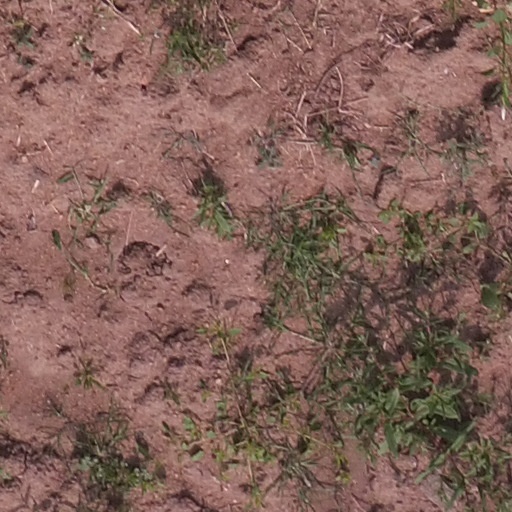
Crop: maize; corn